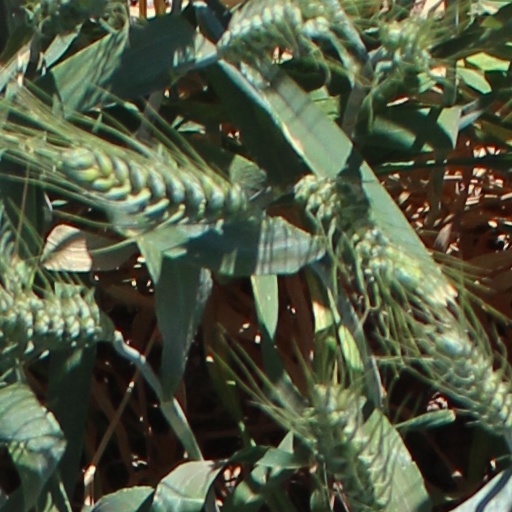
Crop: wheat